Vanadzor Fine Arts Museum

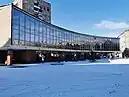
The Vanadzor Fine Arts Museum

The Vanadzor Fine Arts Museum was founded in 1974 as a branch of the National Gallery of Armenia. Five years later, in 1979, museum authority transferred to the Kirovakan City Council (today's Vanadzor Community Council), and in 2004 it was included in the Republic of Armenia's Historical and Cultural Monuments of Lori "marz" (province).